Curtis Island, Queensland

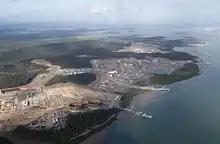
Natural gas facilities, 2013

On the south western coast there is an industrial area consisting of three liquid natural gas facilities with port facilities for export.